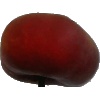
Label: Nectarine Flat 1